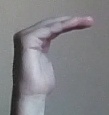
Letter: haa